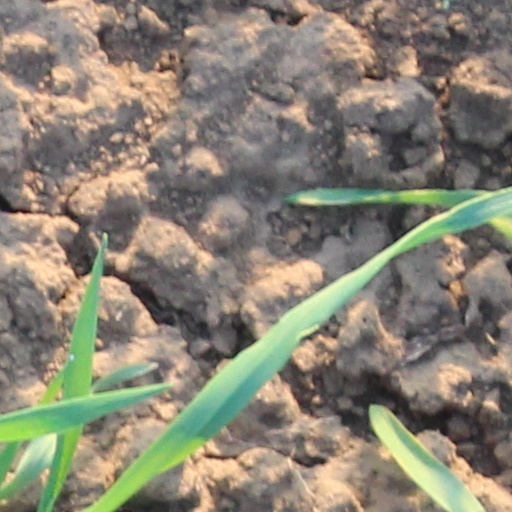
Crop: wheat